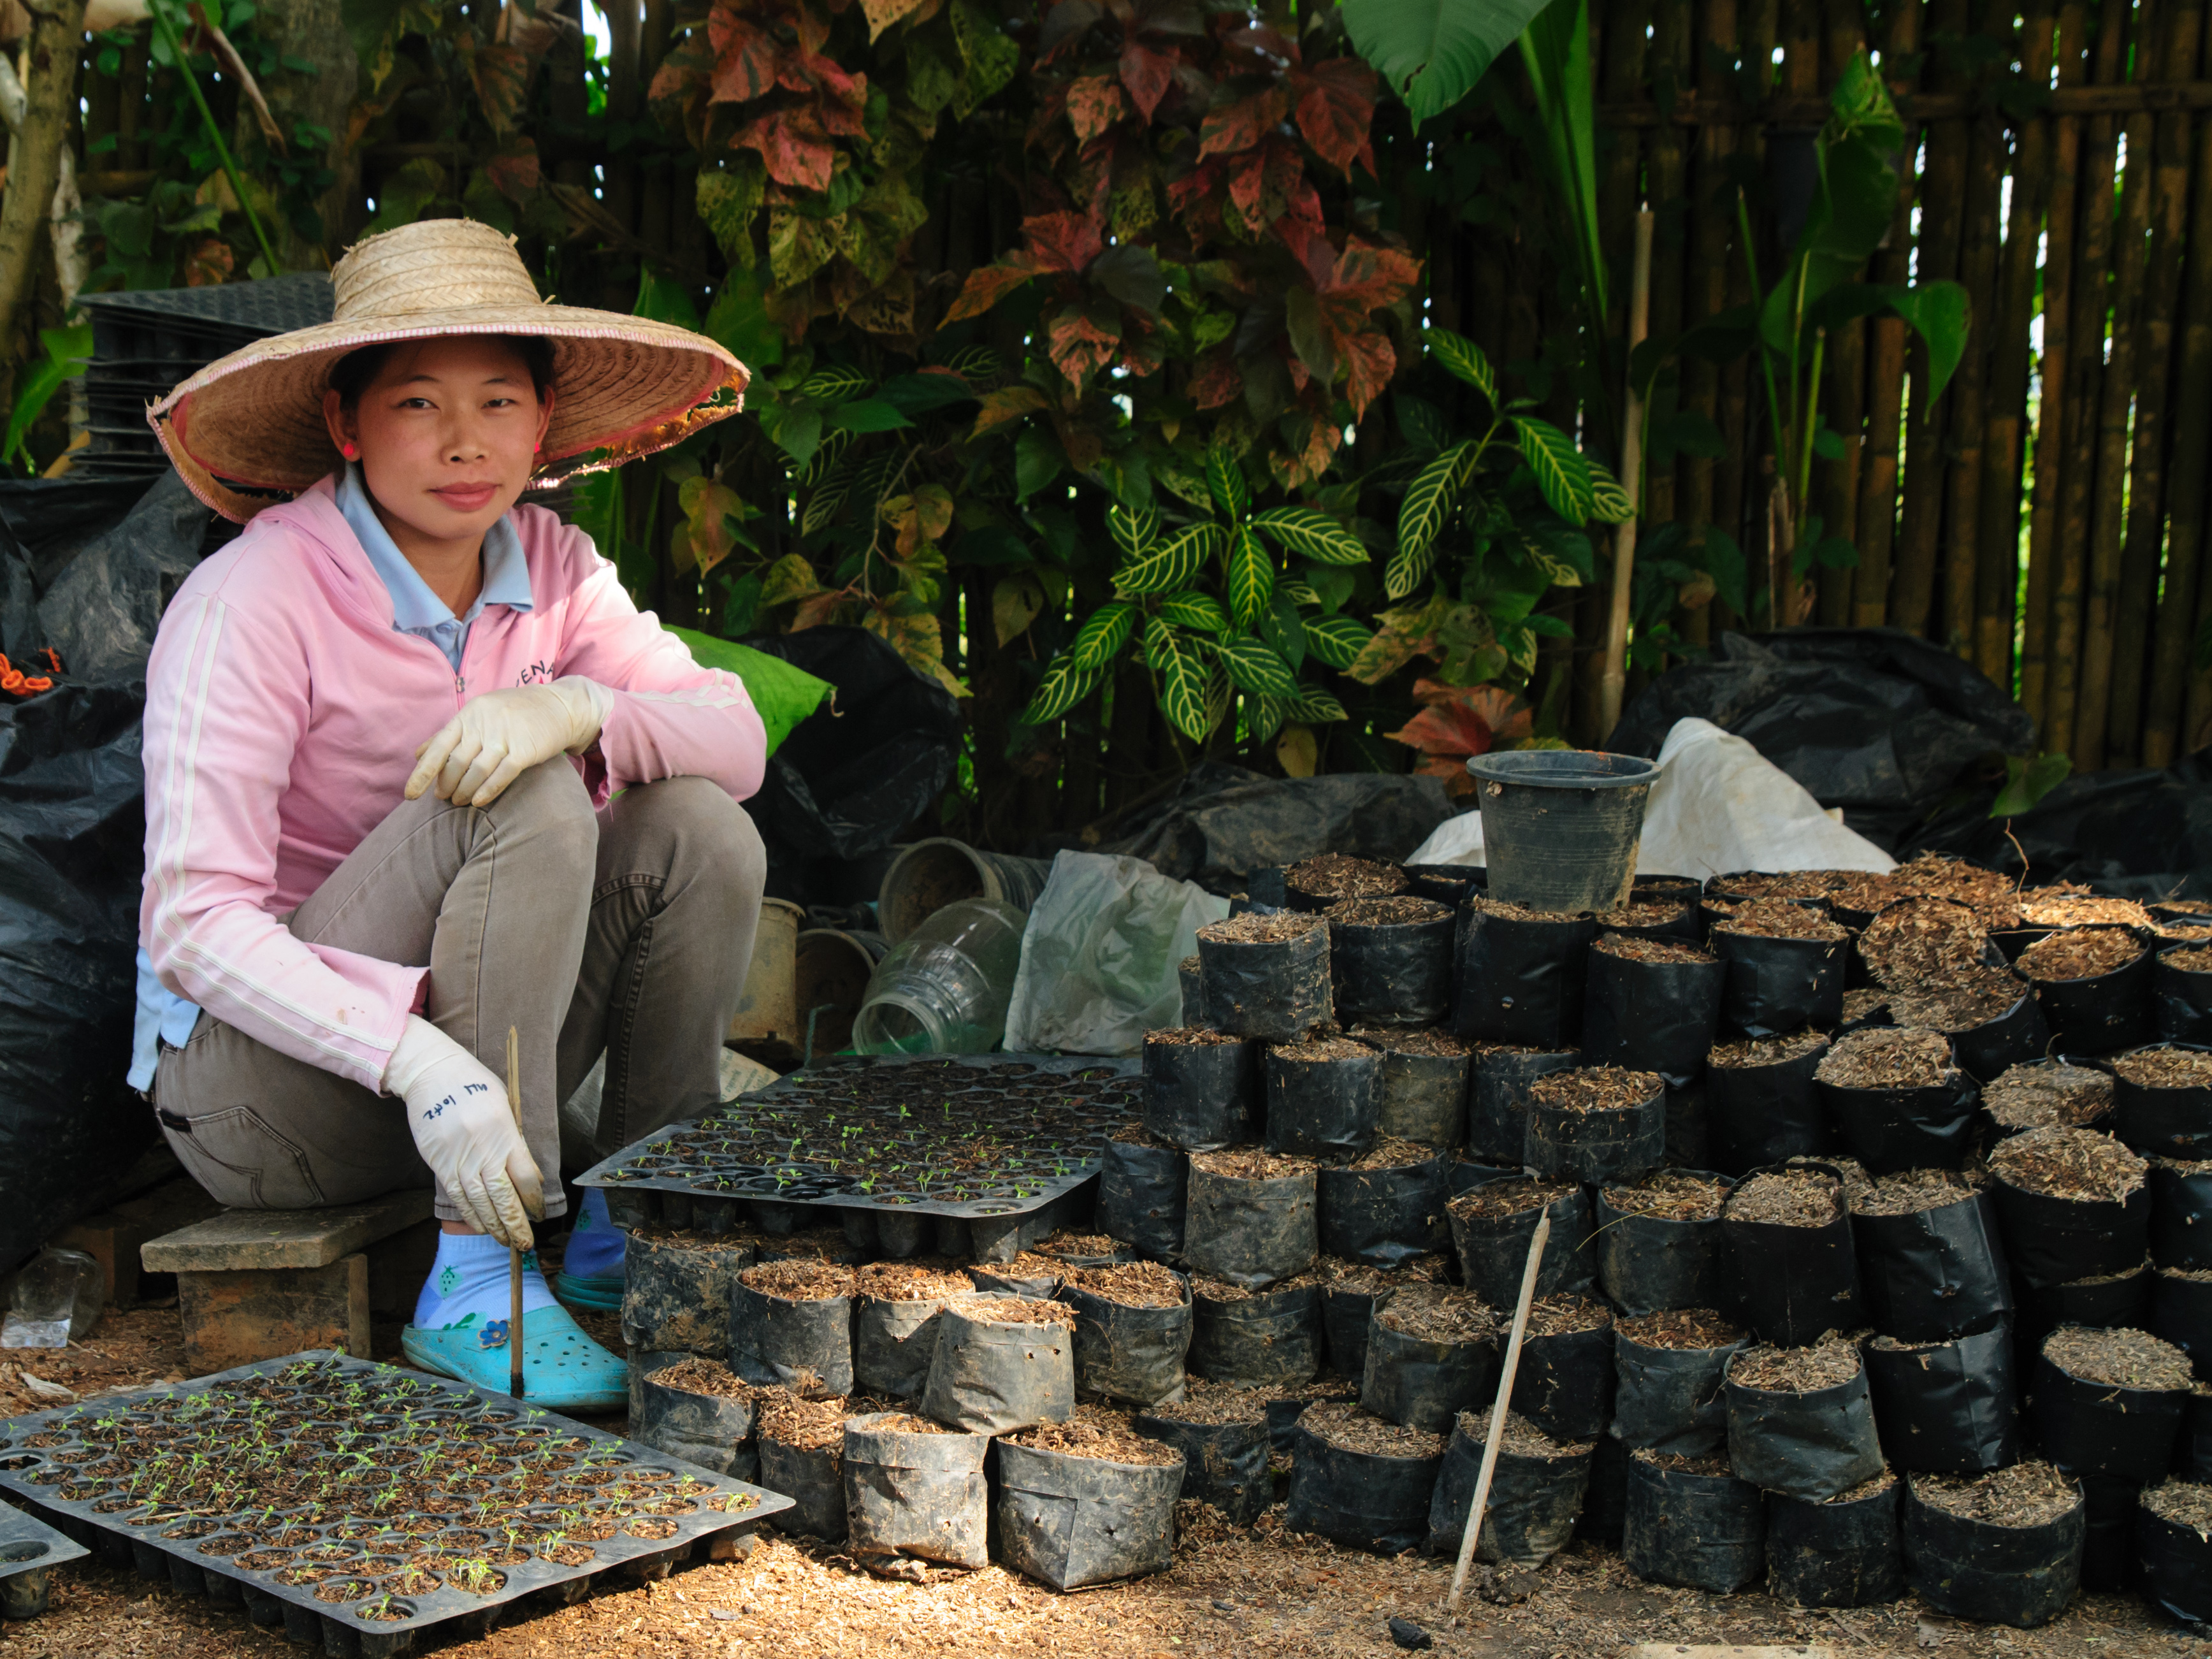
backyard, soil, nikon, garden, thailand, yard, d300, thailandia, chiangmai, thaton